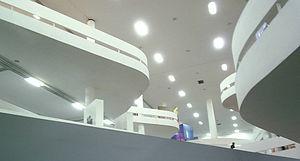
La Biennale de São Paulo ou Biennale Internationale d'Art de São Paulo est une exposition d'art qui se produit à São Paulo.